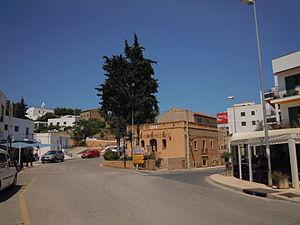
San Miguel de Balansat, également appelée officiellement en catalan Sant Miquel de Balansat, est une localité de la commune espagnole de Sant Joan de Labritja, située sur la côte nord-est de l'île d'Ibiza. C'est la paroisse civile la plus peuplée de la commune, avec 1 809 habitants en 2009 appelés miquelers et miqueleres. La population est disséminée et compte plusieurs noyaux urbains : San Miguel, Puerto de San Miguel et es Pla Roig.